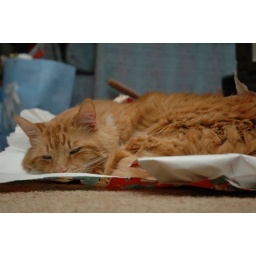
Any material lying on the floor can be construed by a cat to be a mattress.